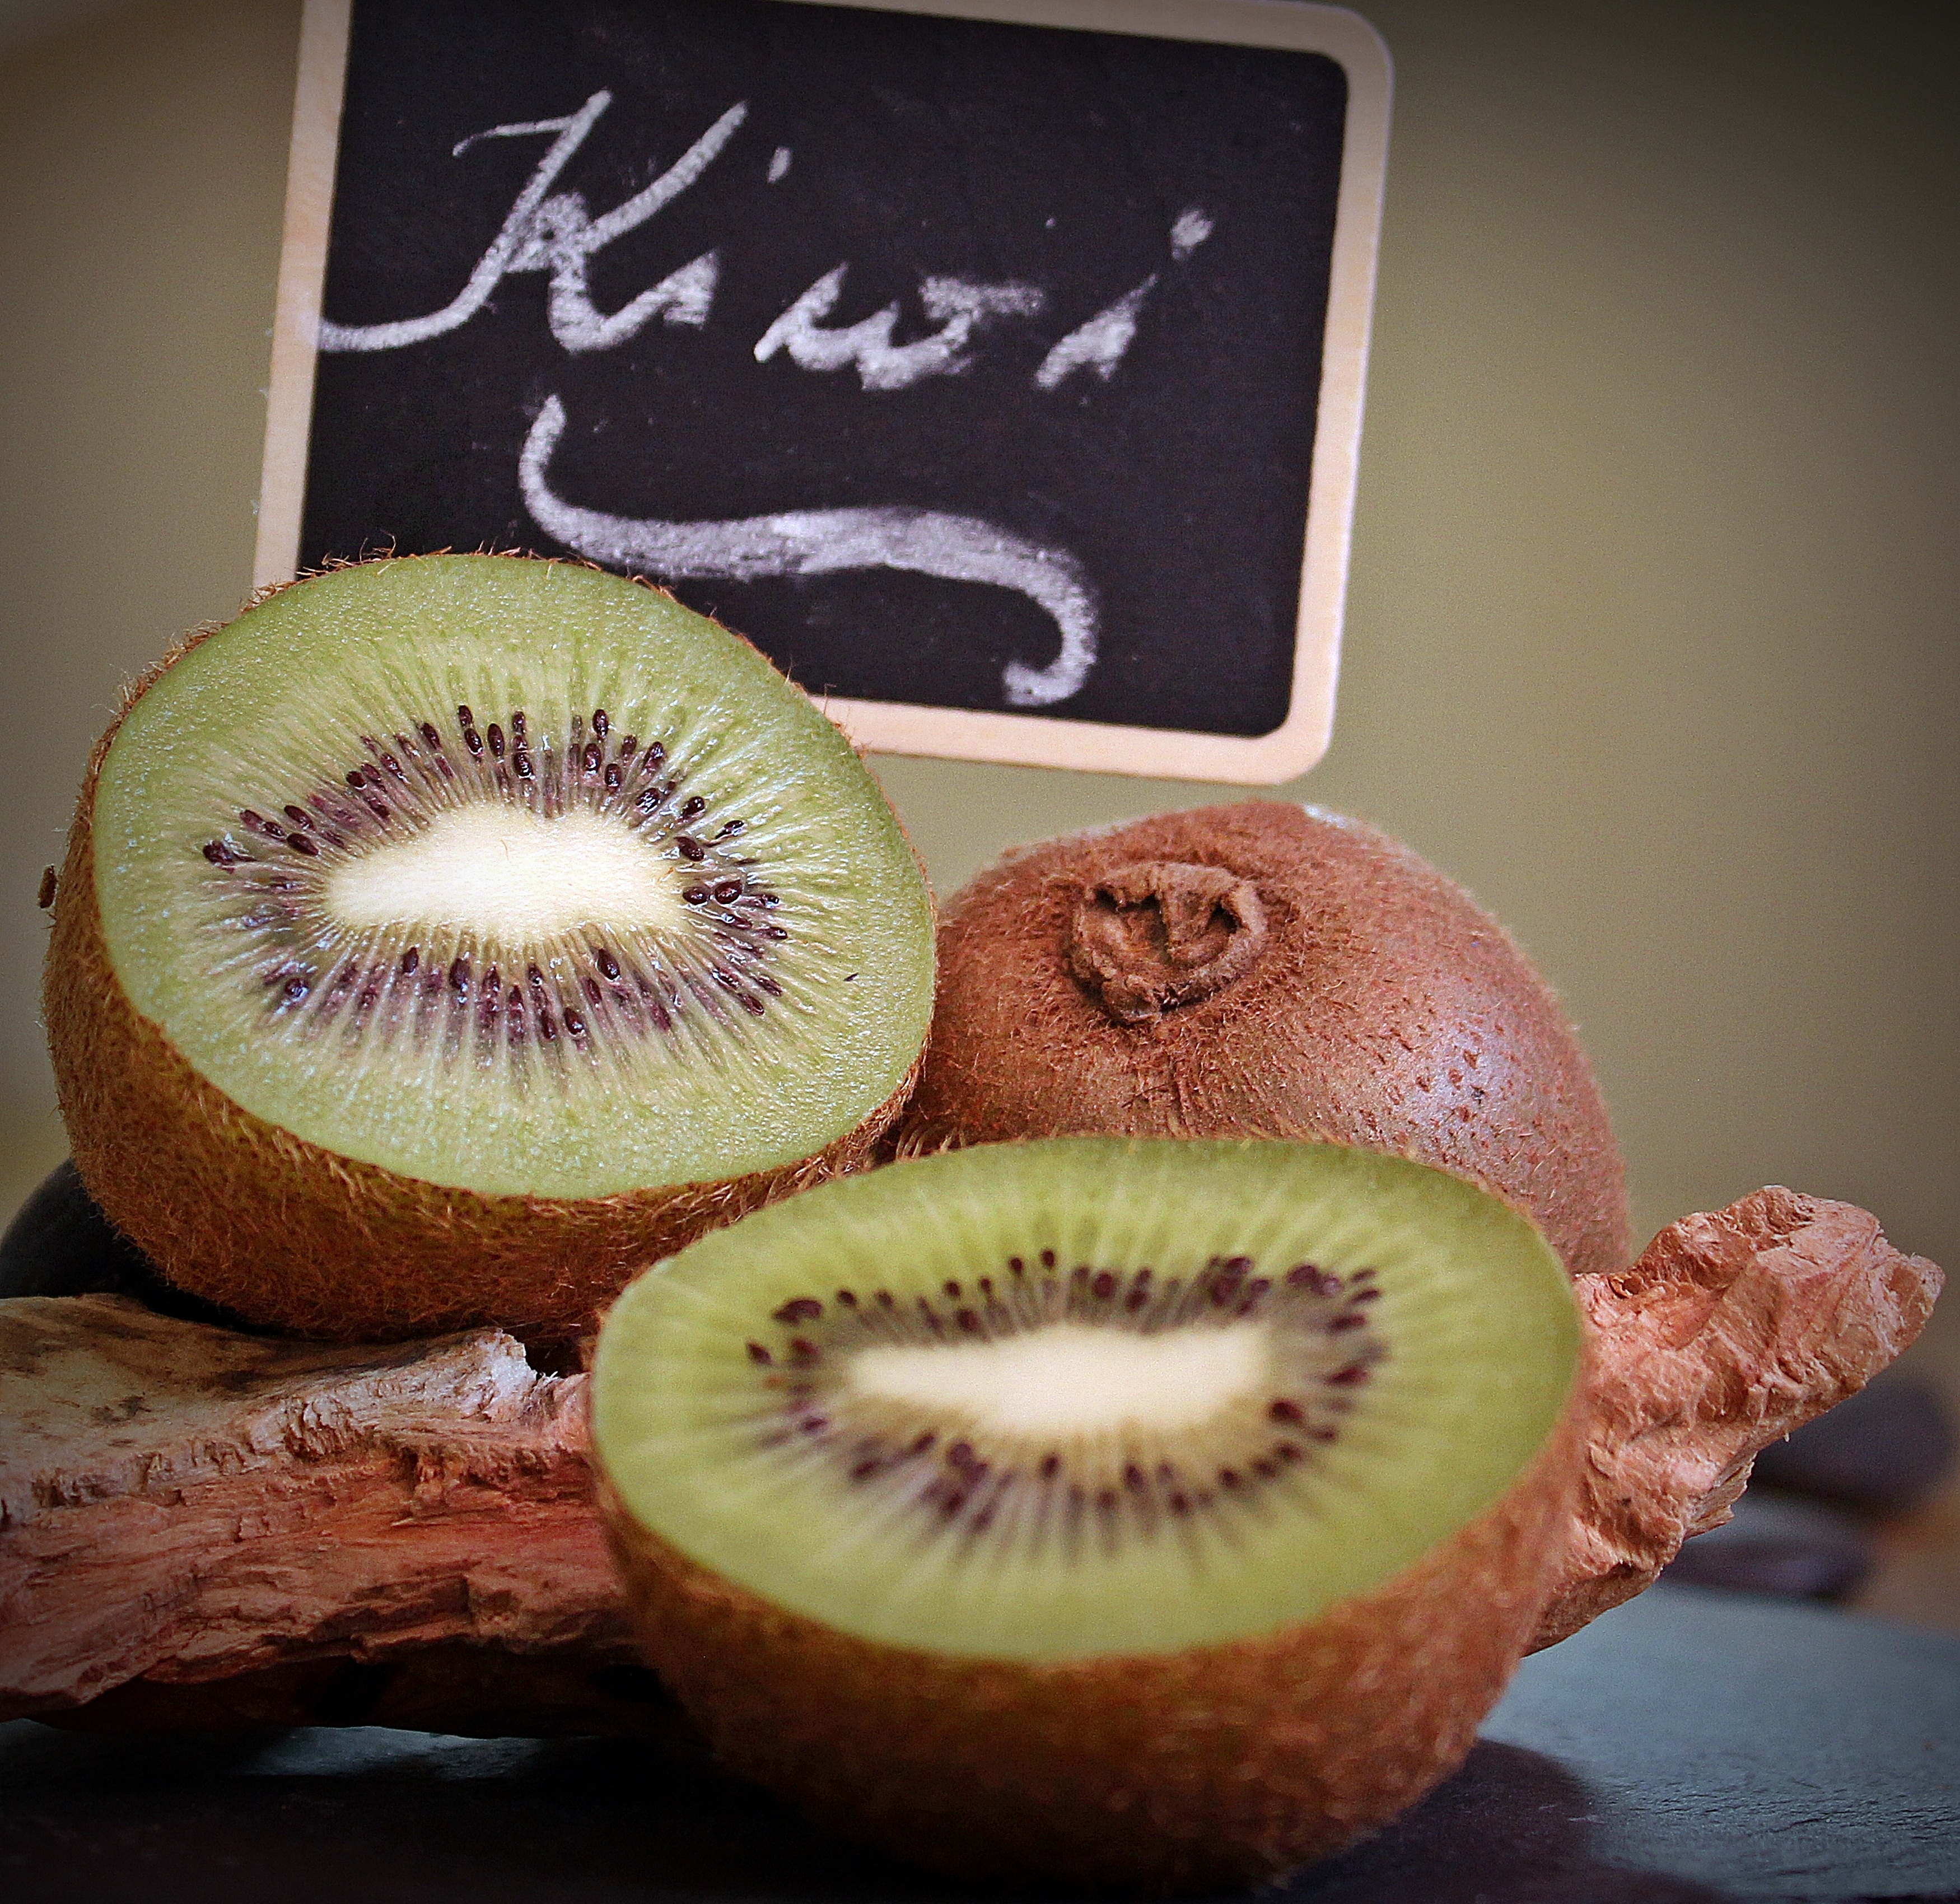
plant, fruit, sweet, food, green, produce, blackboard, healthy, dessert, eat, delicious, coconut, kiwi, chalk, shield, vitamins, frisch, chinese gooseberry, name, flavor, whole fruit, half fruit, scripture kiwi